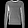
Label: Pullover